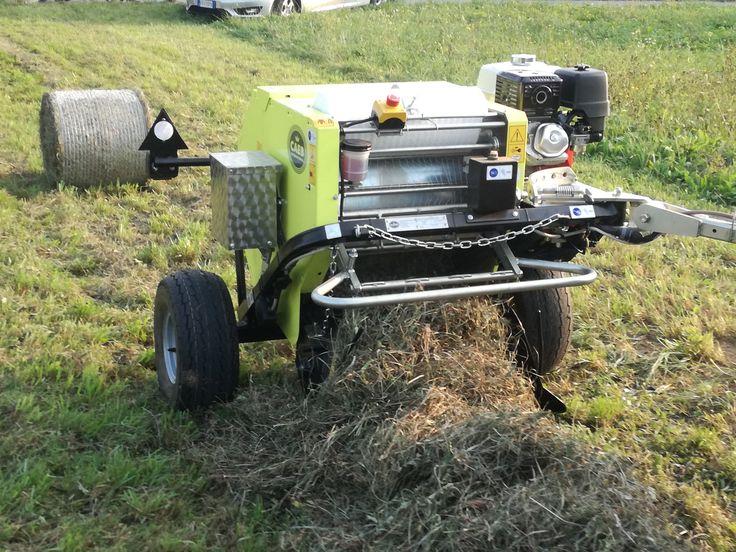
Kifaa cha kusafishia na kulimia shamba kwa ajili ya kilimo, huku kikiwa kinaendelea na kazi hiyo katika moja ya eneo la shamba.